Babes in Toyland (1997 film)

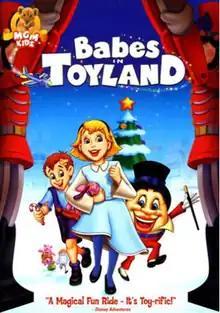
DVD cover

Babes in Toyland is a 1997 American Christmas animated musical-comedy fantasy adventure film based on the 1903 operetta. Directed by Charles Grosvenor, Toby Bluth and Paul Sabella, the film stars the voices of Joseph Ashton, Lacey Chabert, Raphael Sbarge, Cathy Cavadini, Charles Nelson Reilly, Jim Belushi, Bronson Pinchot and Christopher Plummer. It was released direct-to-video in the United States.